United Kingdom in the Eurovision Song Contest 2022

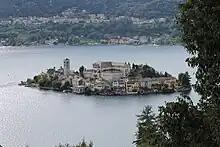
A video postcard introduced Sam Ryder's performance in the final of the Eurovision Song Contest 2022. The postcard was filmed in the small Italian town of Orta San Giulio on the San Giulio Island in the Province of Novara and featured virtual projections of Ryder across the location.

The Eurovision Song Contest 2022 took place at PalaOlimpico in Turin, Italy, and consisted of two semi-finals held on 10 and 12 May, and the final on 14 May 2022. As the United Kingdom is a member of the "Big Five", their entry directly qualified for the final, along with France, Germany, Spain, and Italy (also the host country in 2022). The United Kingdom performed in the second half of the final in position number 22. In addition to their participation in the final, the United Kingdom was also required to broadcast and vote in one of the two semi-finals. This was decided via a draw held during the semi-final allocation draw on 25 January 2022, when it was announced that the United Kingdom would be voting in the second semi-final.